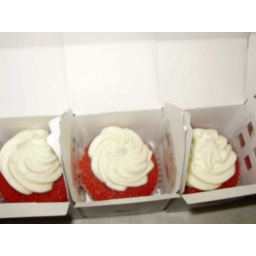
A Taste of Rubies Edible Favors - Red velvet cupcakes in little cute house boxes